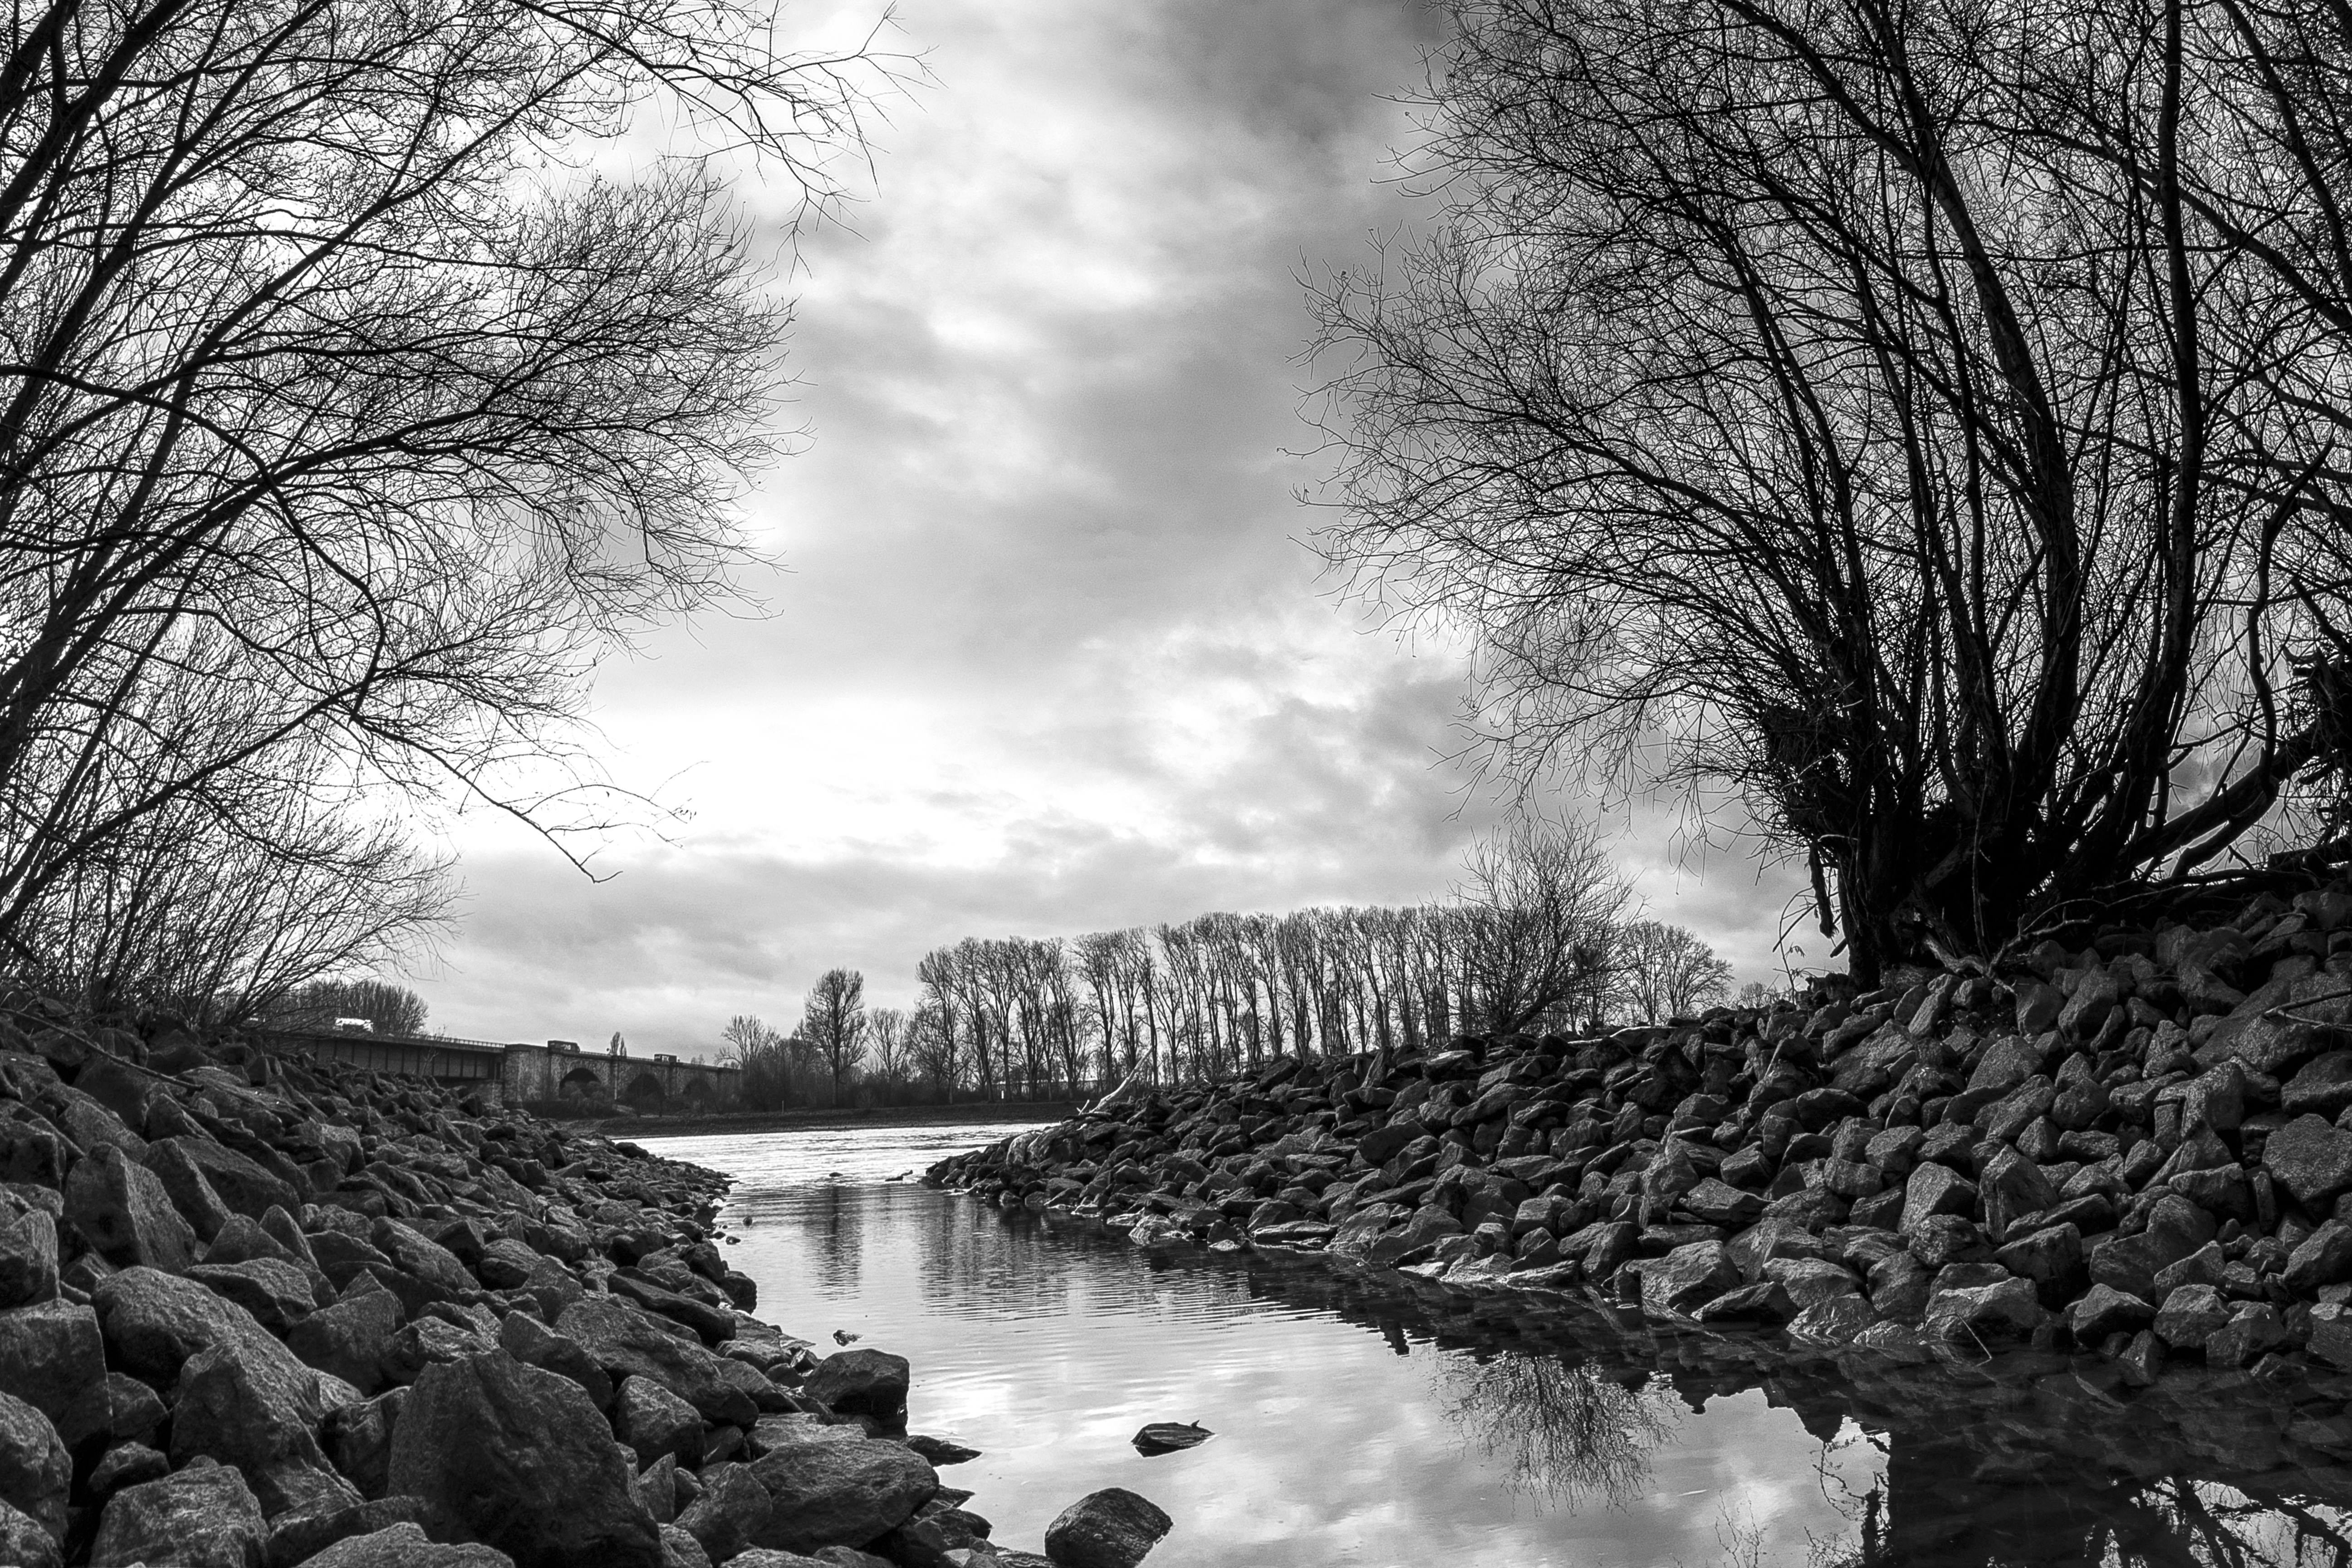
landscape, tree, water, nature, rock, snow, winter, black and white, bridge, sunlight, morning, river, stream, reflection, monochrome, season, trees, rhine, aue, monochrome photography, atmospheric phenomenon, woody plant